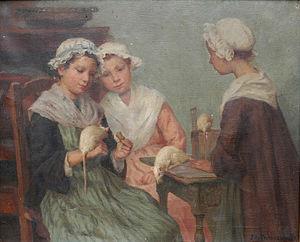
Peinture de Jean de FRANCQUEVILLE
Jean de Francqueville, né à Amiens le 17 février 1860, décédé à Wargnies le 30 mars 1939 est un aristocrate français, peintre picard et maire du village de Wargnies dans la Somme de 1894 à 1939.